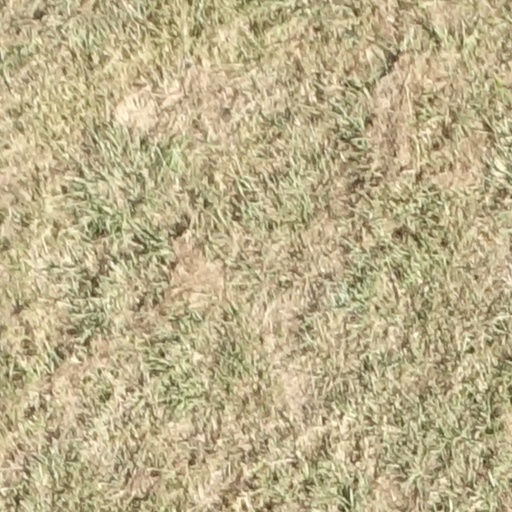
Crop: sorghum